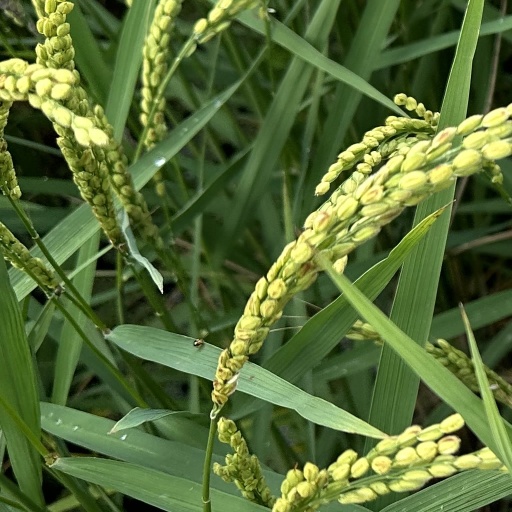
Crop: rice